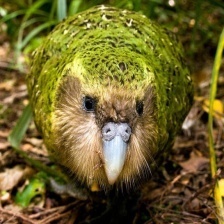
Species: KAKAPO
Scientific name: STRIGOPS HABROPTILUS